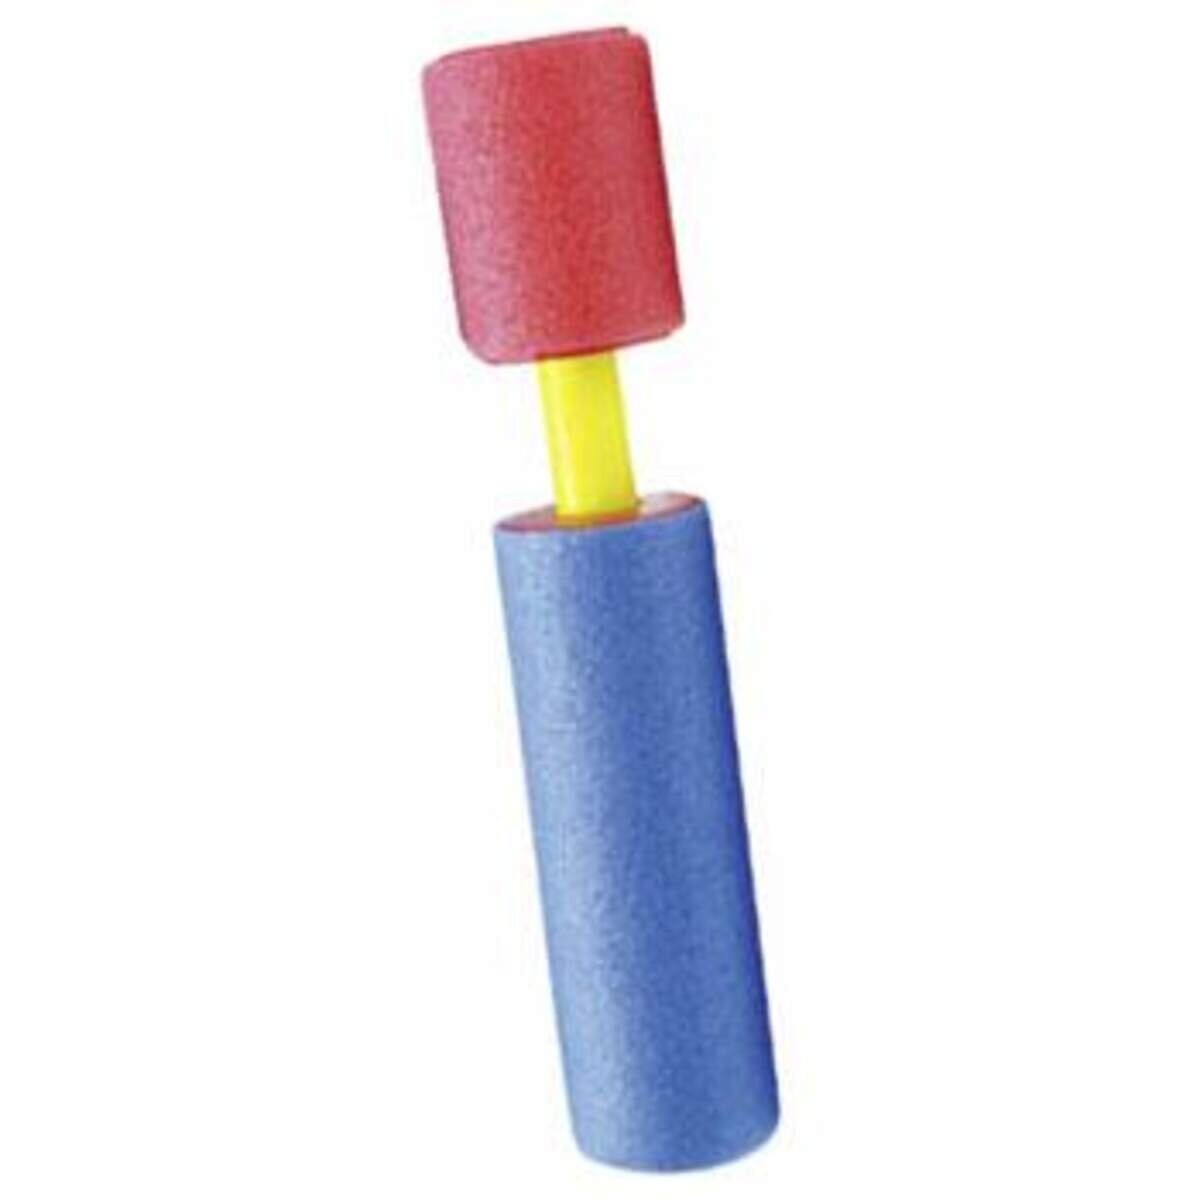
Happy People Wasserpistole Schaumstoff 15 cm, sortiert
ACHTUNG! Der Artikel ist sortiert / in verschiedenen Varianten verfügbar! Die Auswahl erfolgt in der Regel per Zufall. Im Warenkorb können Sie am Artikel einen Bestellhinweis für den Verkäufer hinterlegen. Die Berücksichtigung kann nicht garantiert werden. Mini-Wasserpistole aus Schaumstoff in Blau/Orange. Für den großen Wasserspaß am Strand, im Freibad oder Garten. Ca. 15 cm lang bei einem Durchmesser von 4 cm, Reichweite ca. 7 m. Achtung! Nicht für Kinder unter 3 Jahren geeignet, da Kleinteile verschluckt werden können. Erstickungsgefahr!
Brand: Happy People
Category: Toys & Games > Toys > Beach & Sand Toys > Water Guns